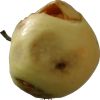
Label: Apple hit 1